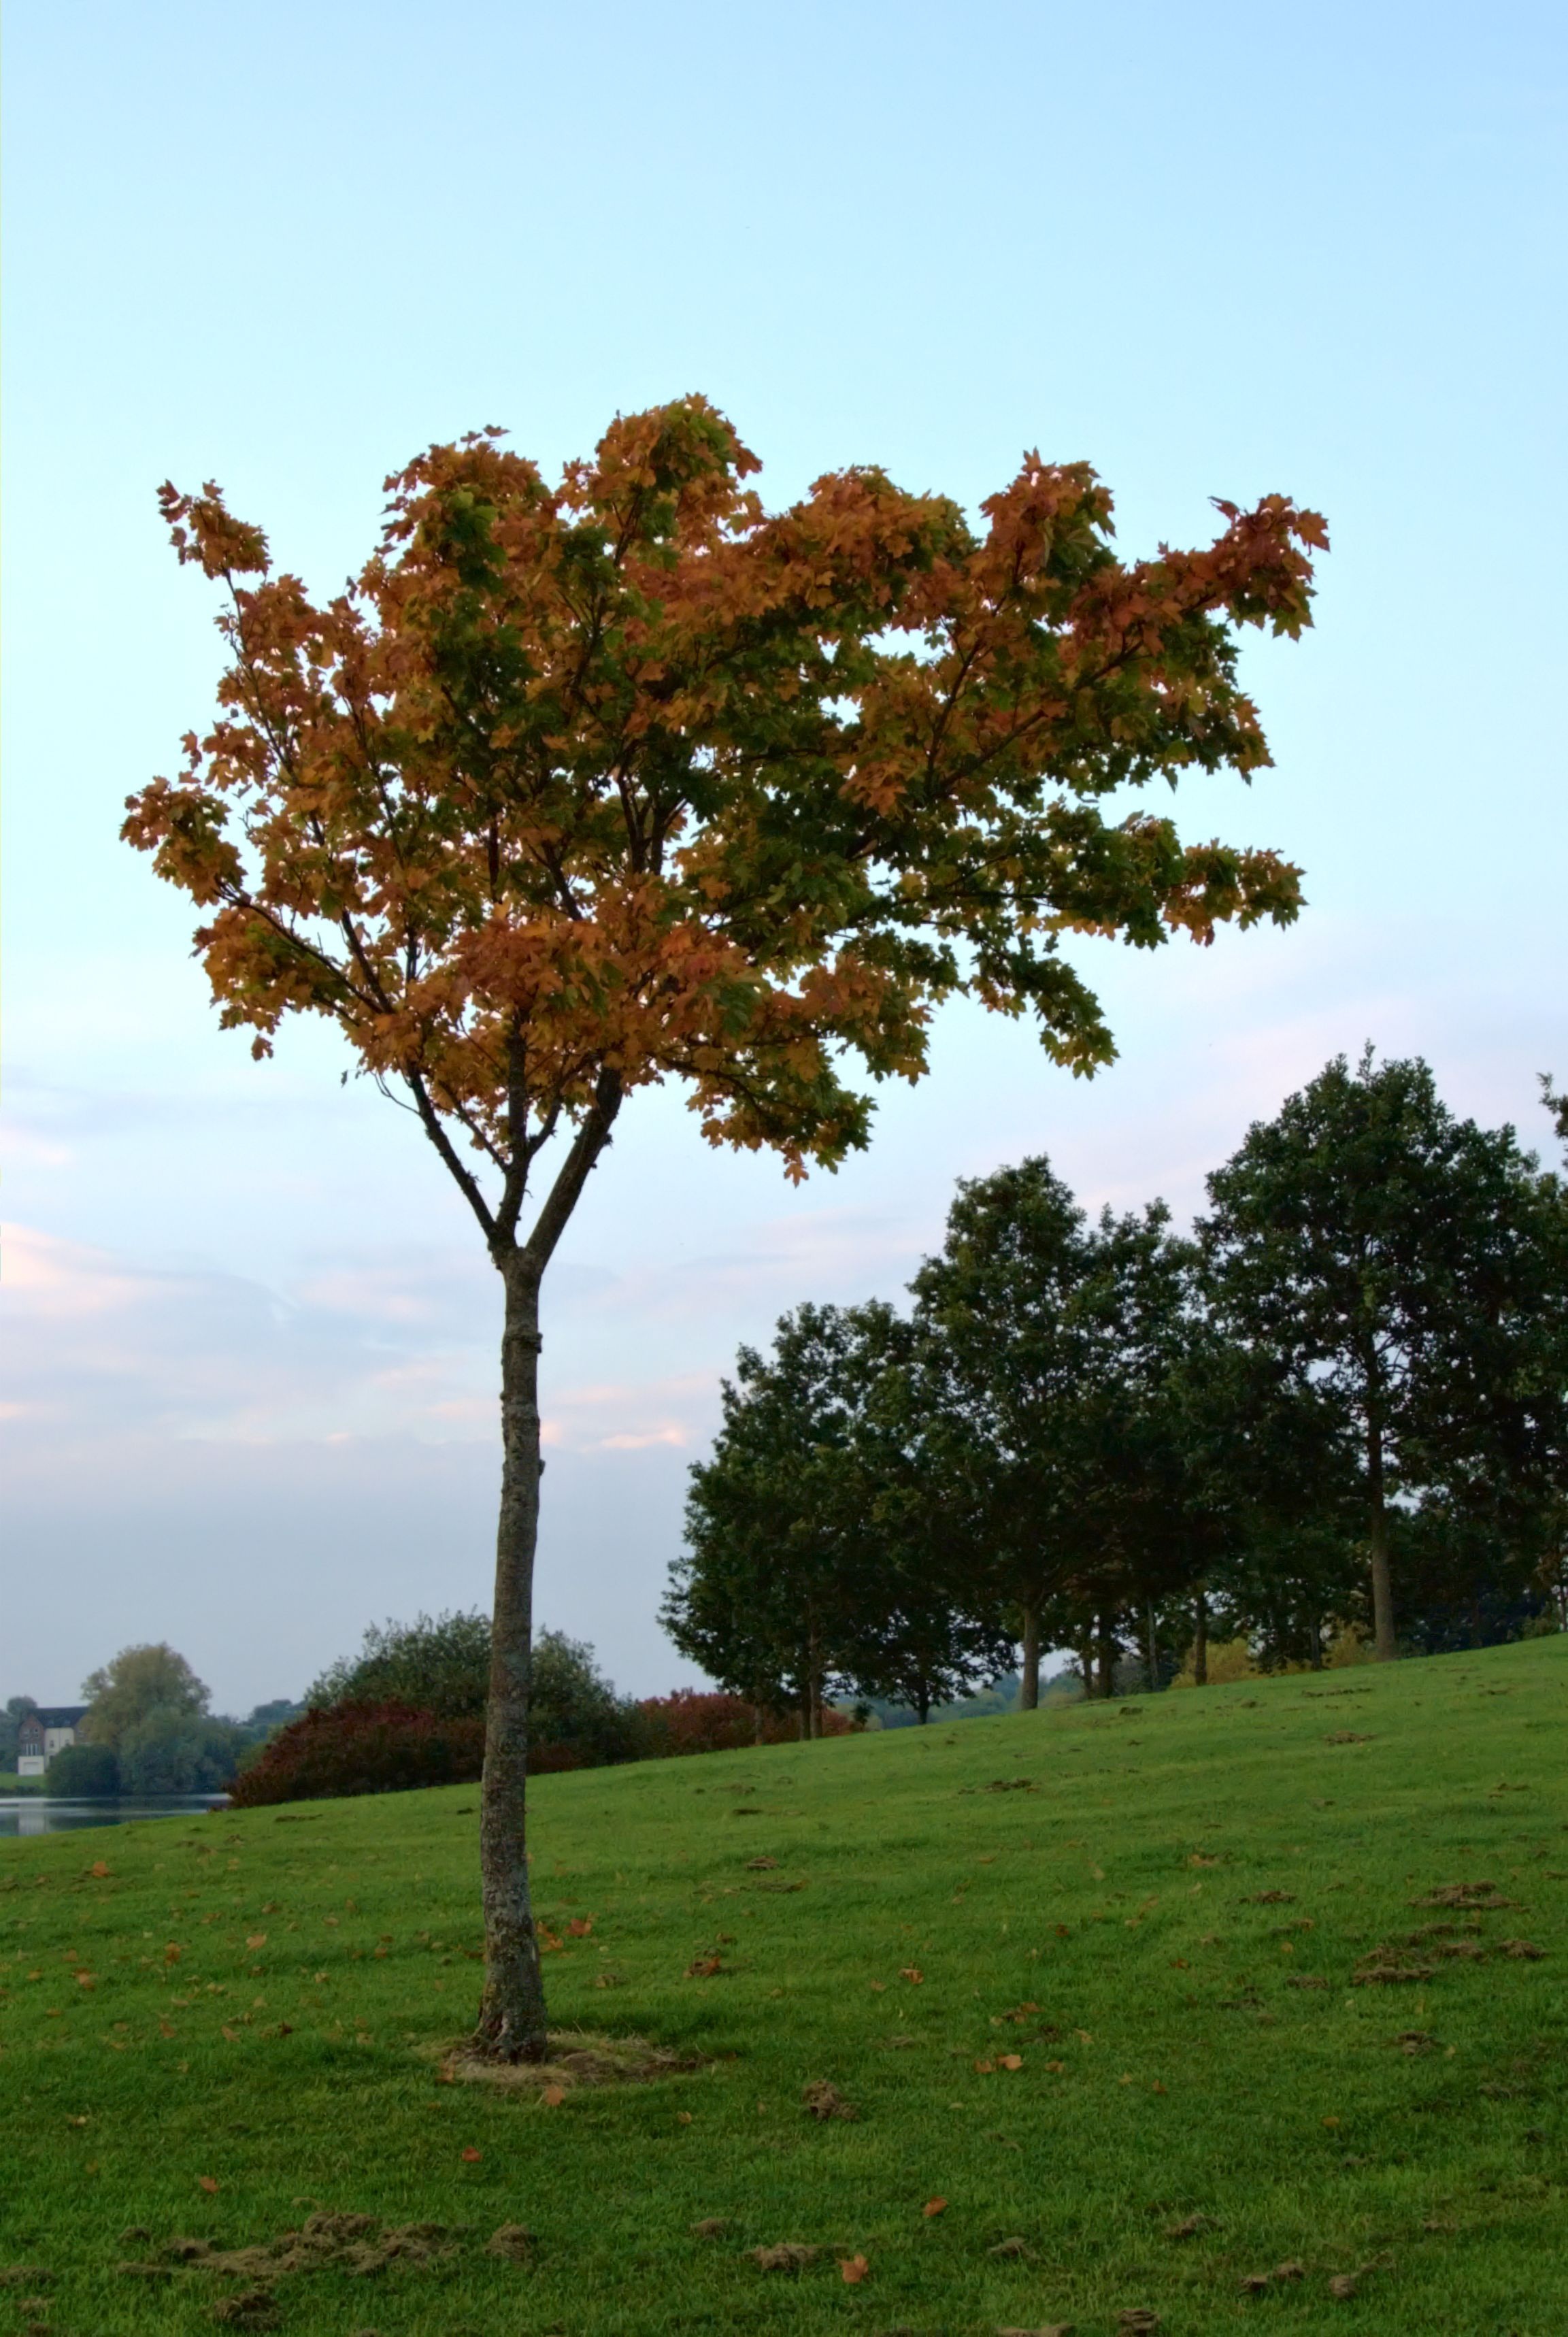
tree, nature, plant, sky, field, sunlight, leaf, hill, flower, green, autumn, park, botany, flora, savanna, deciduous, oak, october, ecosystem, rural area, flowering plant, woody plant, land plant, arecales